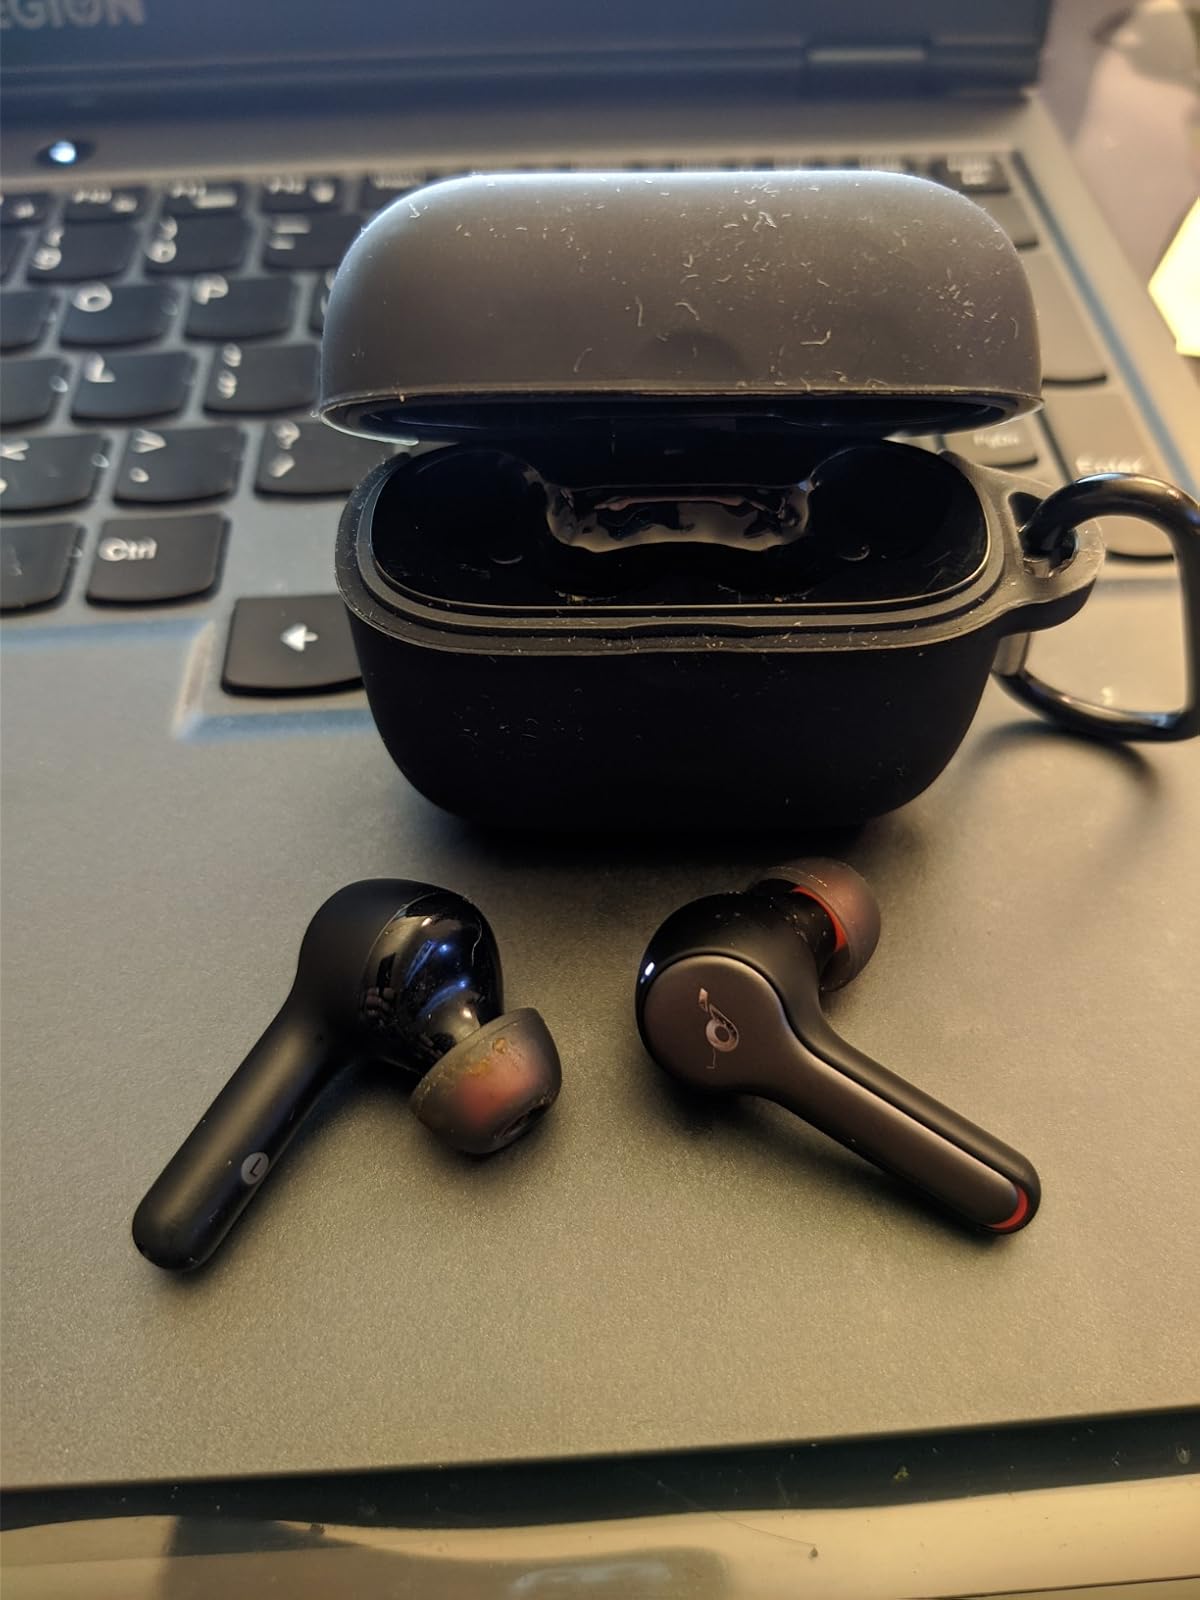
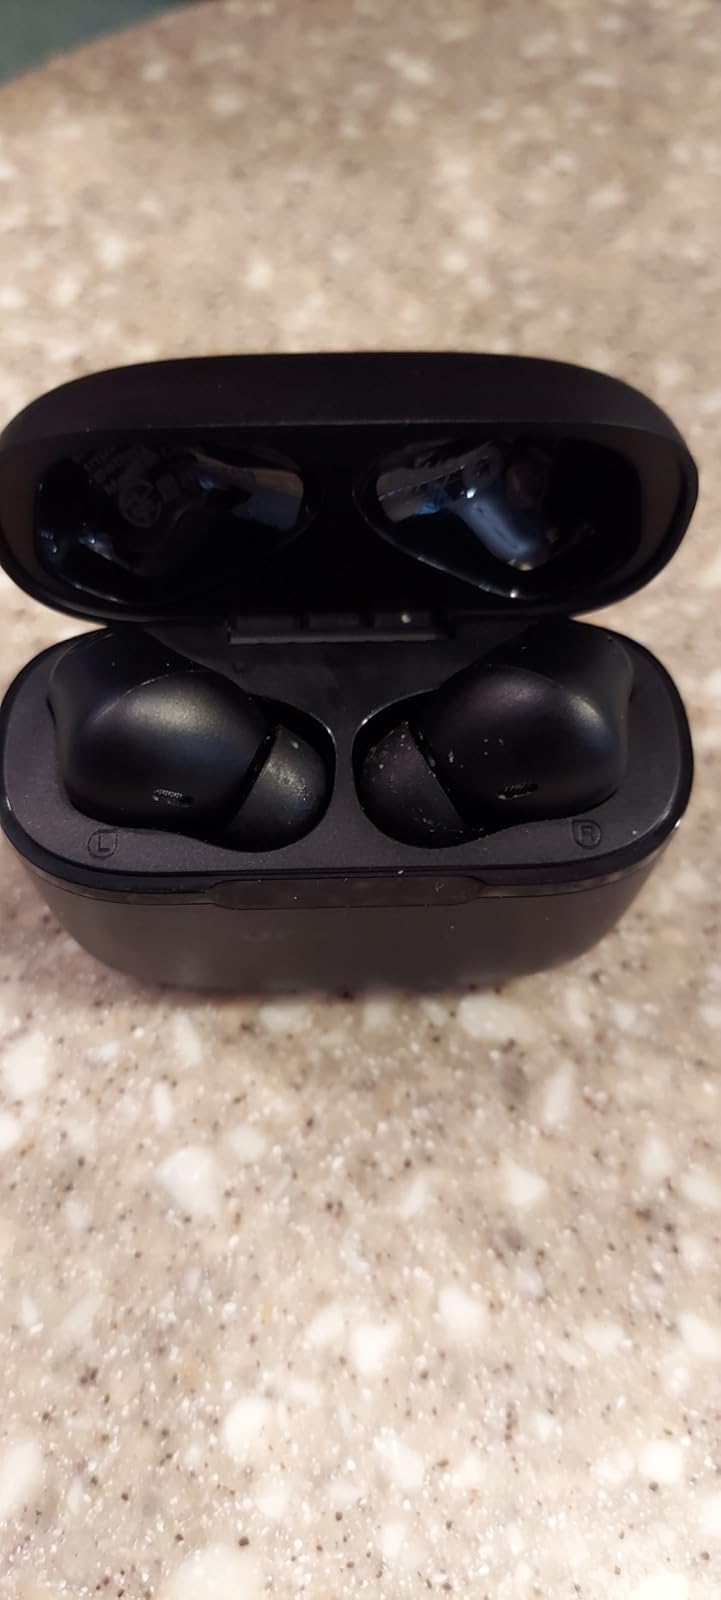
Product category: earbuds
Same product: no